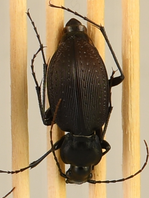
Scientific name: Carabus goryi
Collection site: Great Smoky Mountains National Park NEON (GRSM), plot GRSM_012